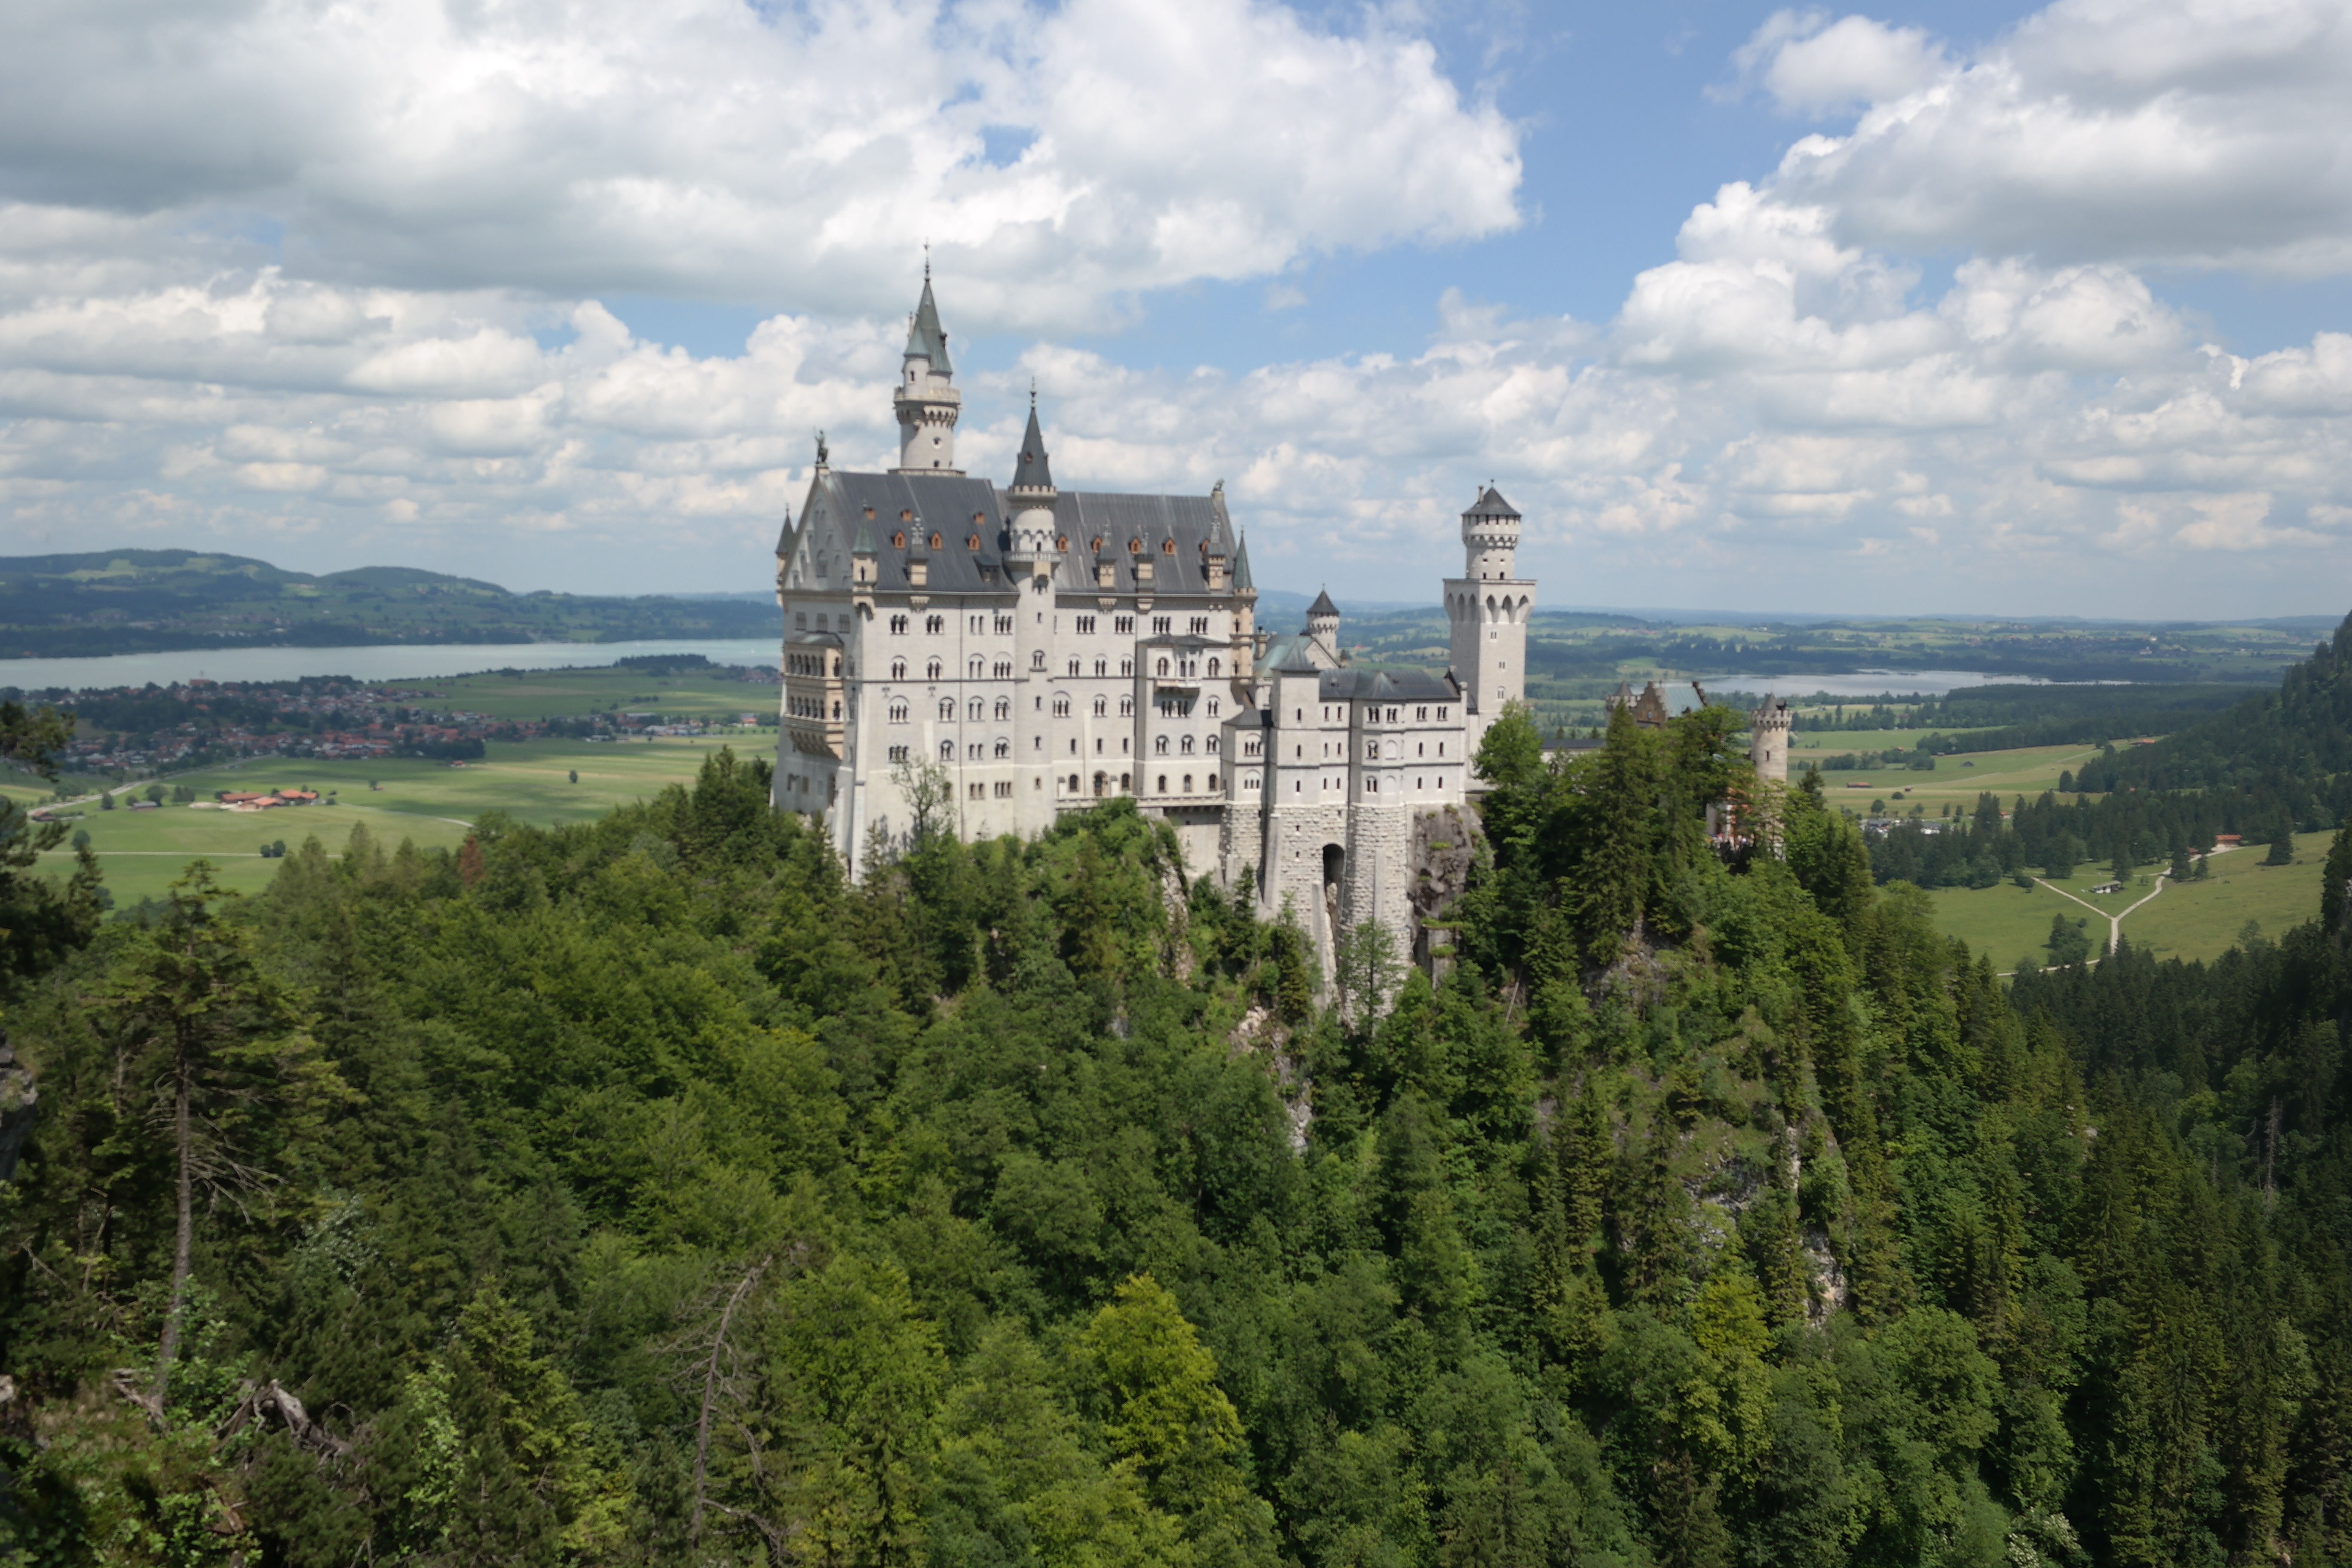
mountain, hill, building, chateau, mountain range, castle, landmark, tourism, monastery, germany, bavaria, allg u, schwangau